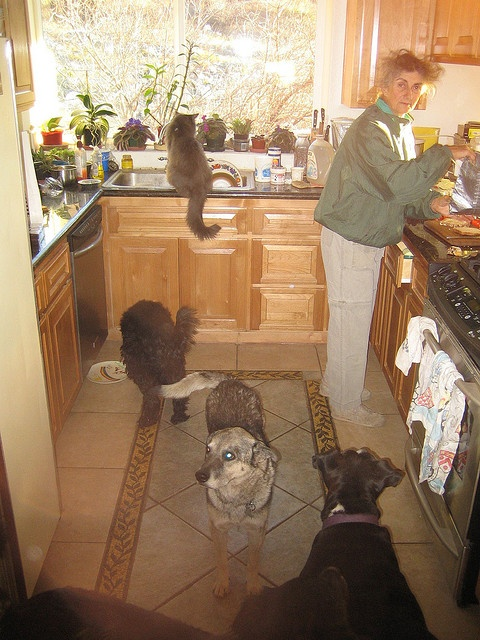
A woman stands in a kitchen with several animals.
A woman stands in the kitchen with her many pets.
A woman in her kitchen cooks her food
A group of dogs that are standing in a kitchen.
A WOMAN HAS LOTS OF PETS WITH HER IN THE KITCHEN